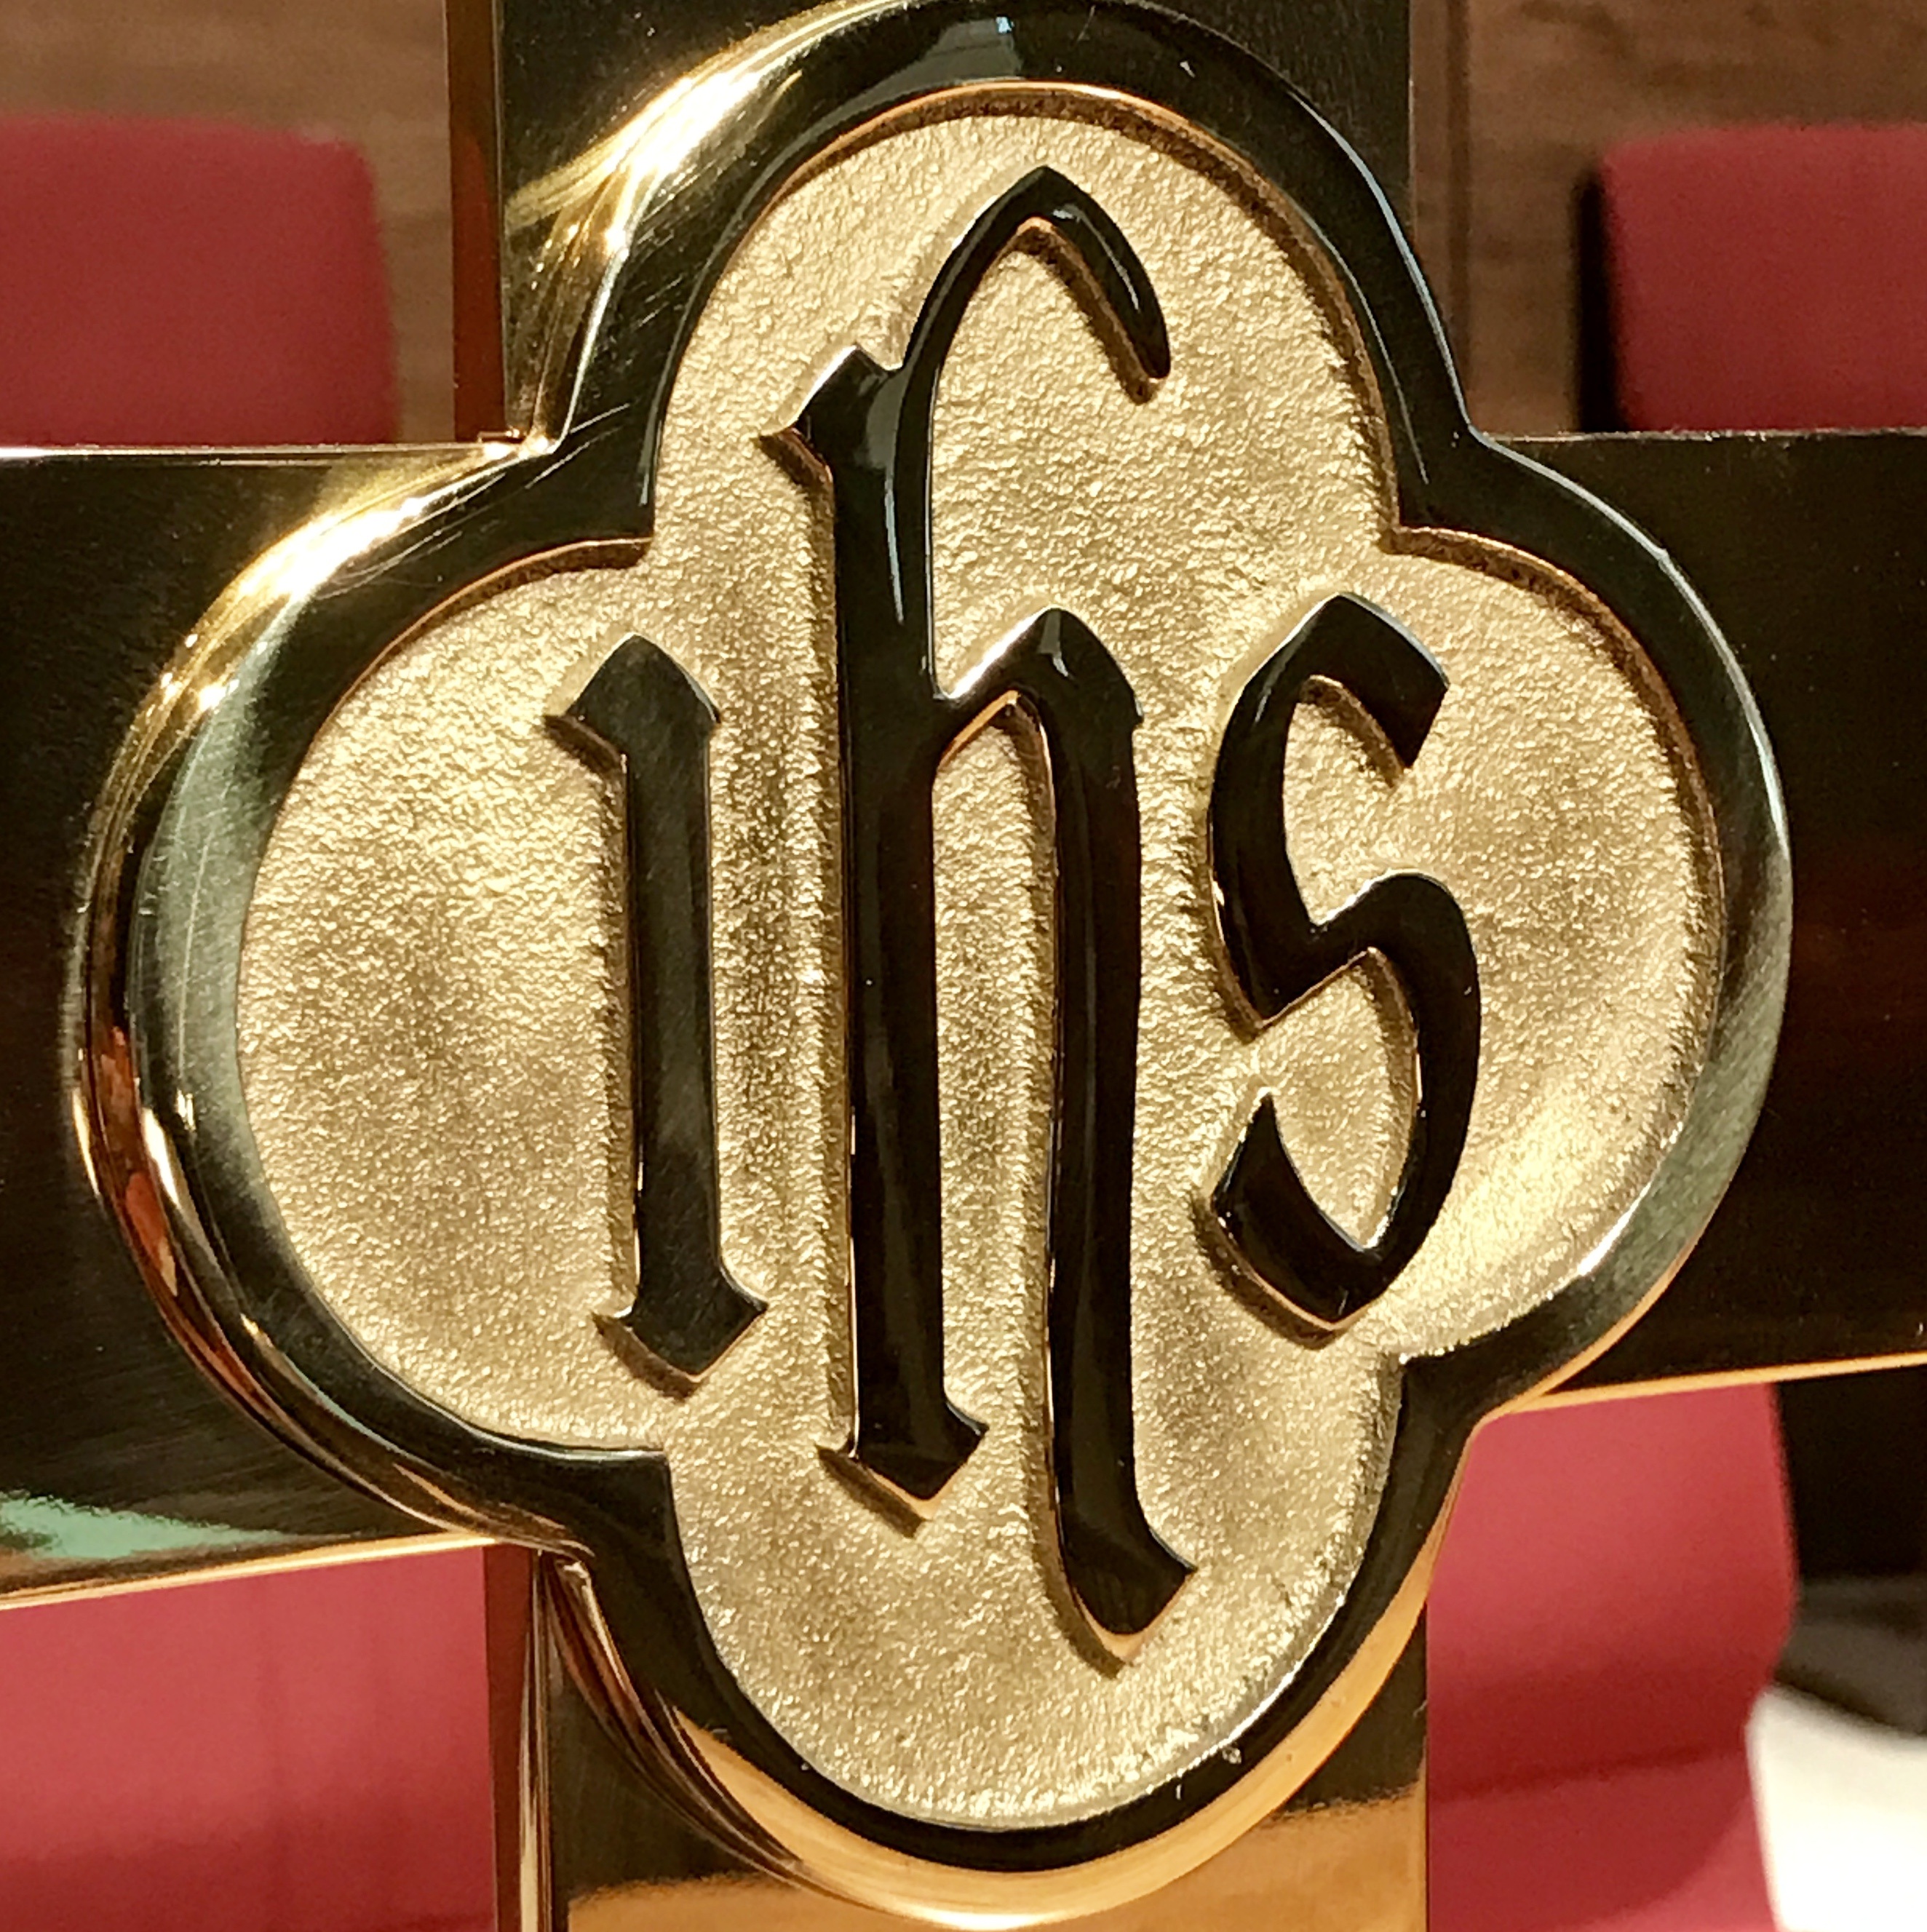
architecture, number, symbol, money, religion, church, cross, spiritual, font, religious, art, currency, christianity, worship, orthodox, organ, calligraphy, trophy, award, house numbering, ihs